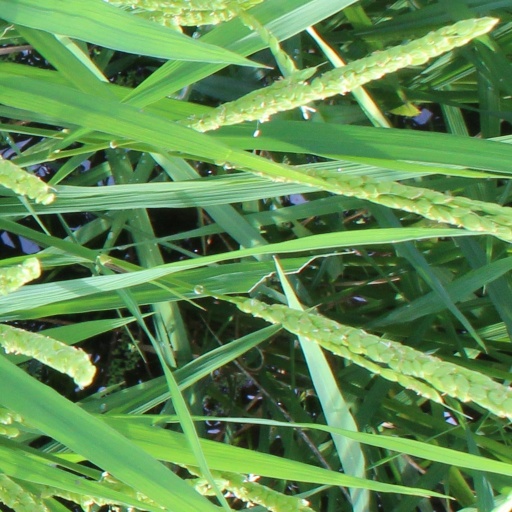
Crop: rice